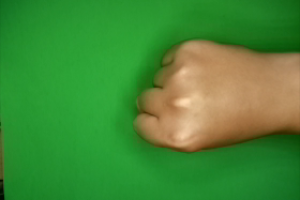
Label: rock